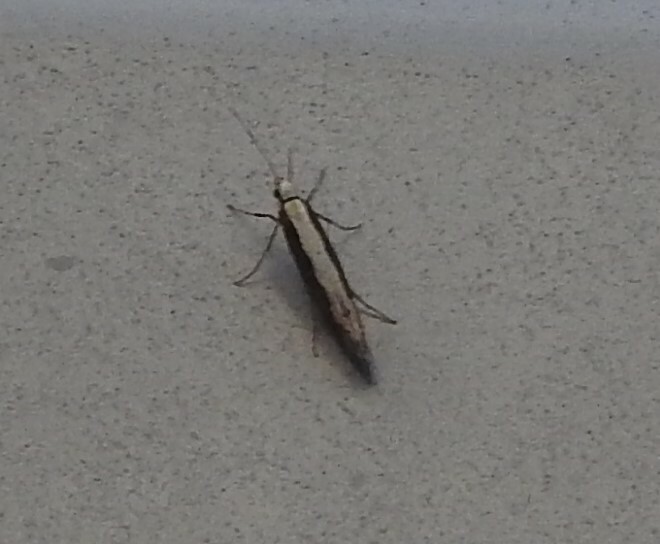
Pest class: diamondback_moth